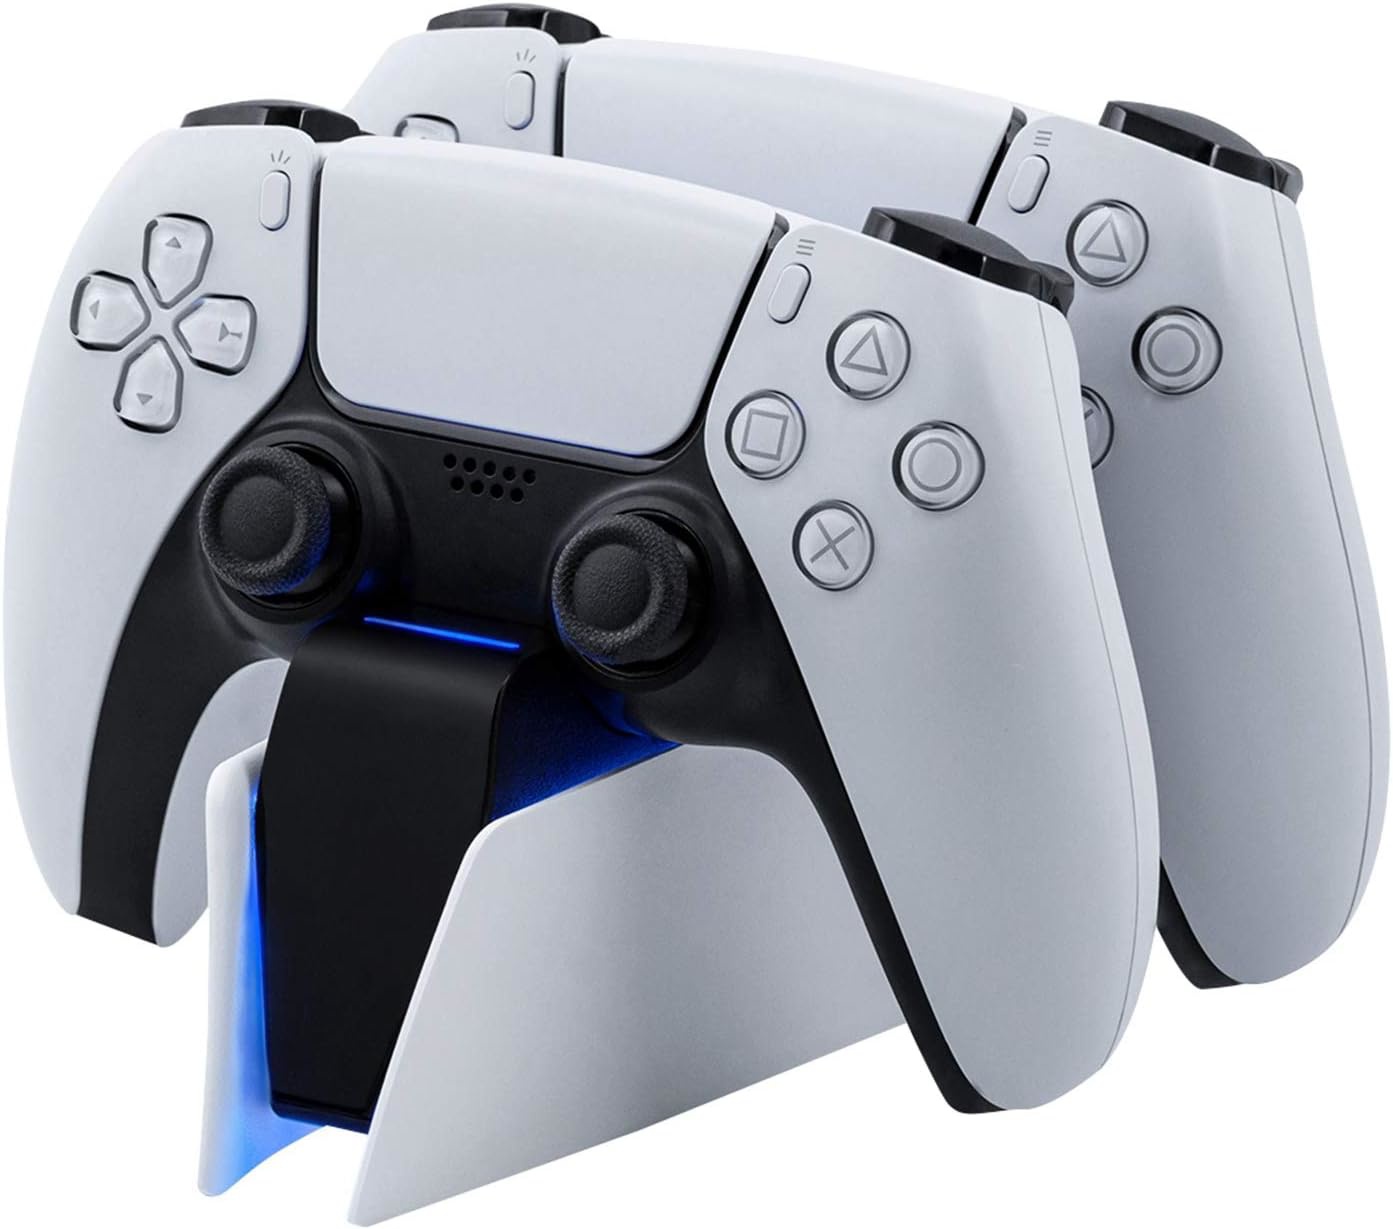
Mcbazel Dual USB Charger Staion for PS5 Controller Dualsense Controller Charging
Brand: Blogs Online
eBay Mcbazel Dual USB Charger Staion for PS5 Controller DualSense Controller Charging Fast charging dual controller dock specially designed for PS5 DualSense controllers. Allow to charge two controllers simultaneously. Fully charge your two controllers within 2.5 hours. With LED charging indicators: Red light for charging and Blue light for fully charged. Easy identify the charging status. Keep your PS5 controller fully-charged and ready to game. Tri-protection function. Built-in multiple over-current, over-voltage and under-voltage ICs to protect your PS5 Controller. More safe and reliable. Powered by USB Type-C, PS5 console, PC or wall power source with DC5V/2A.
Category: Electronics > Video Game Console Accessories > Charging Docks